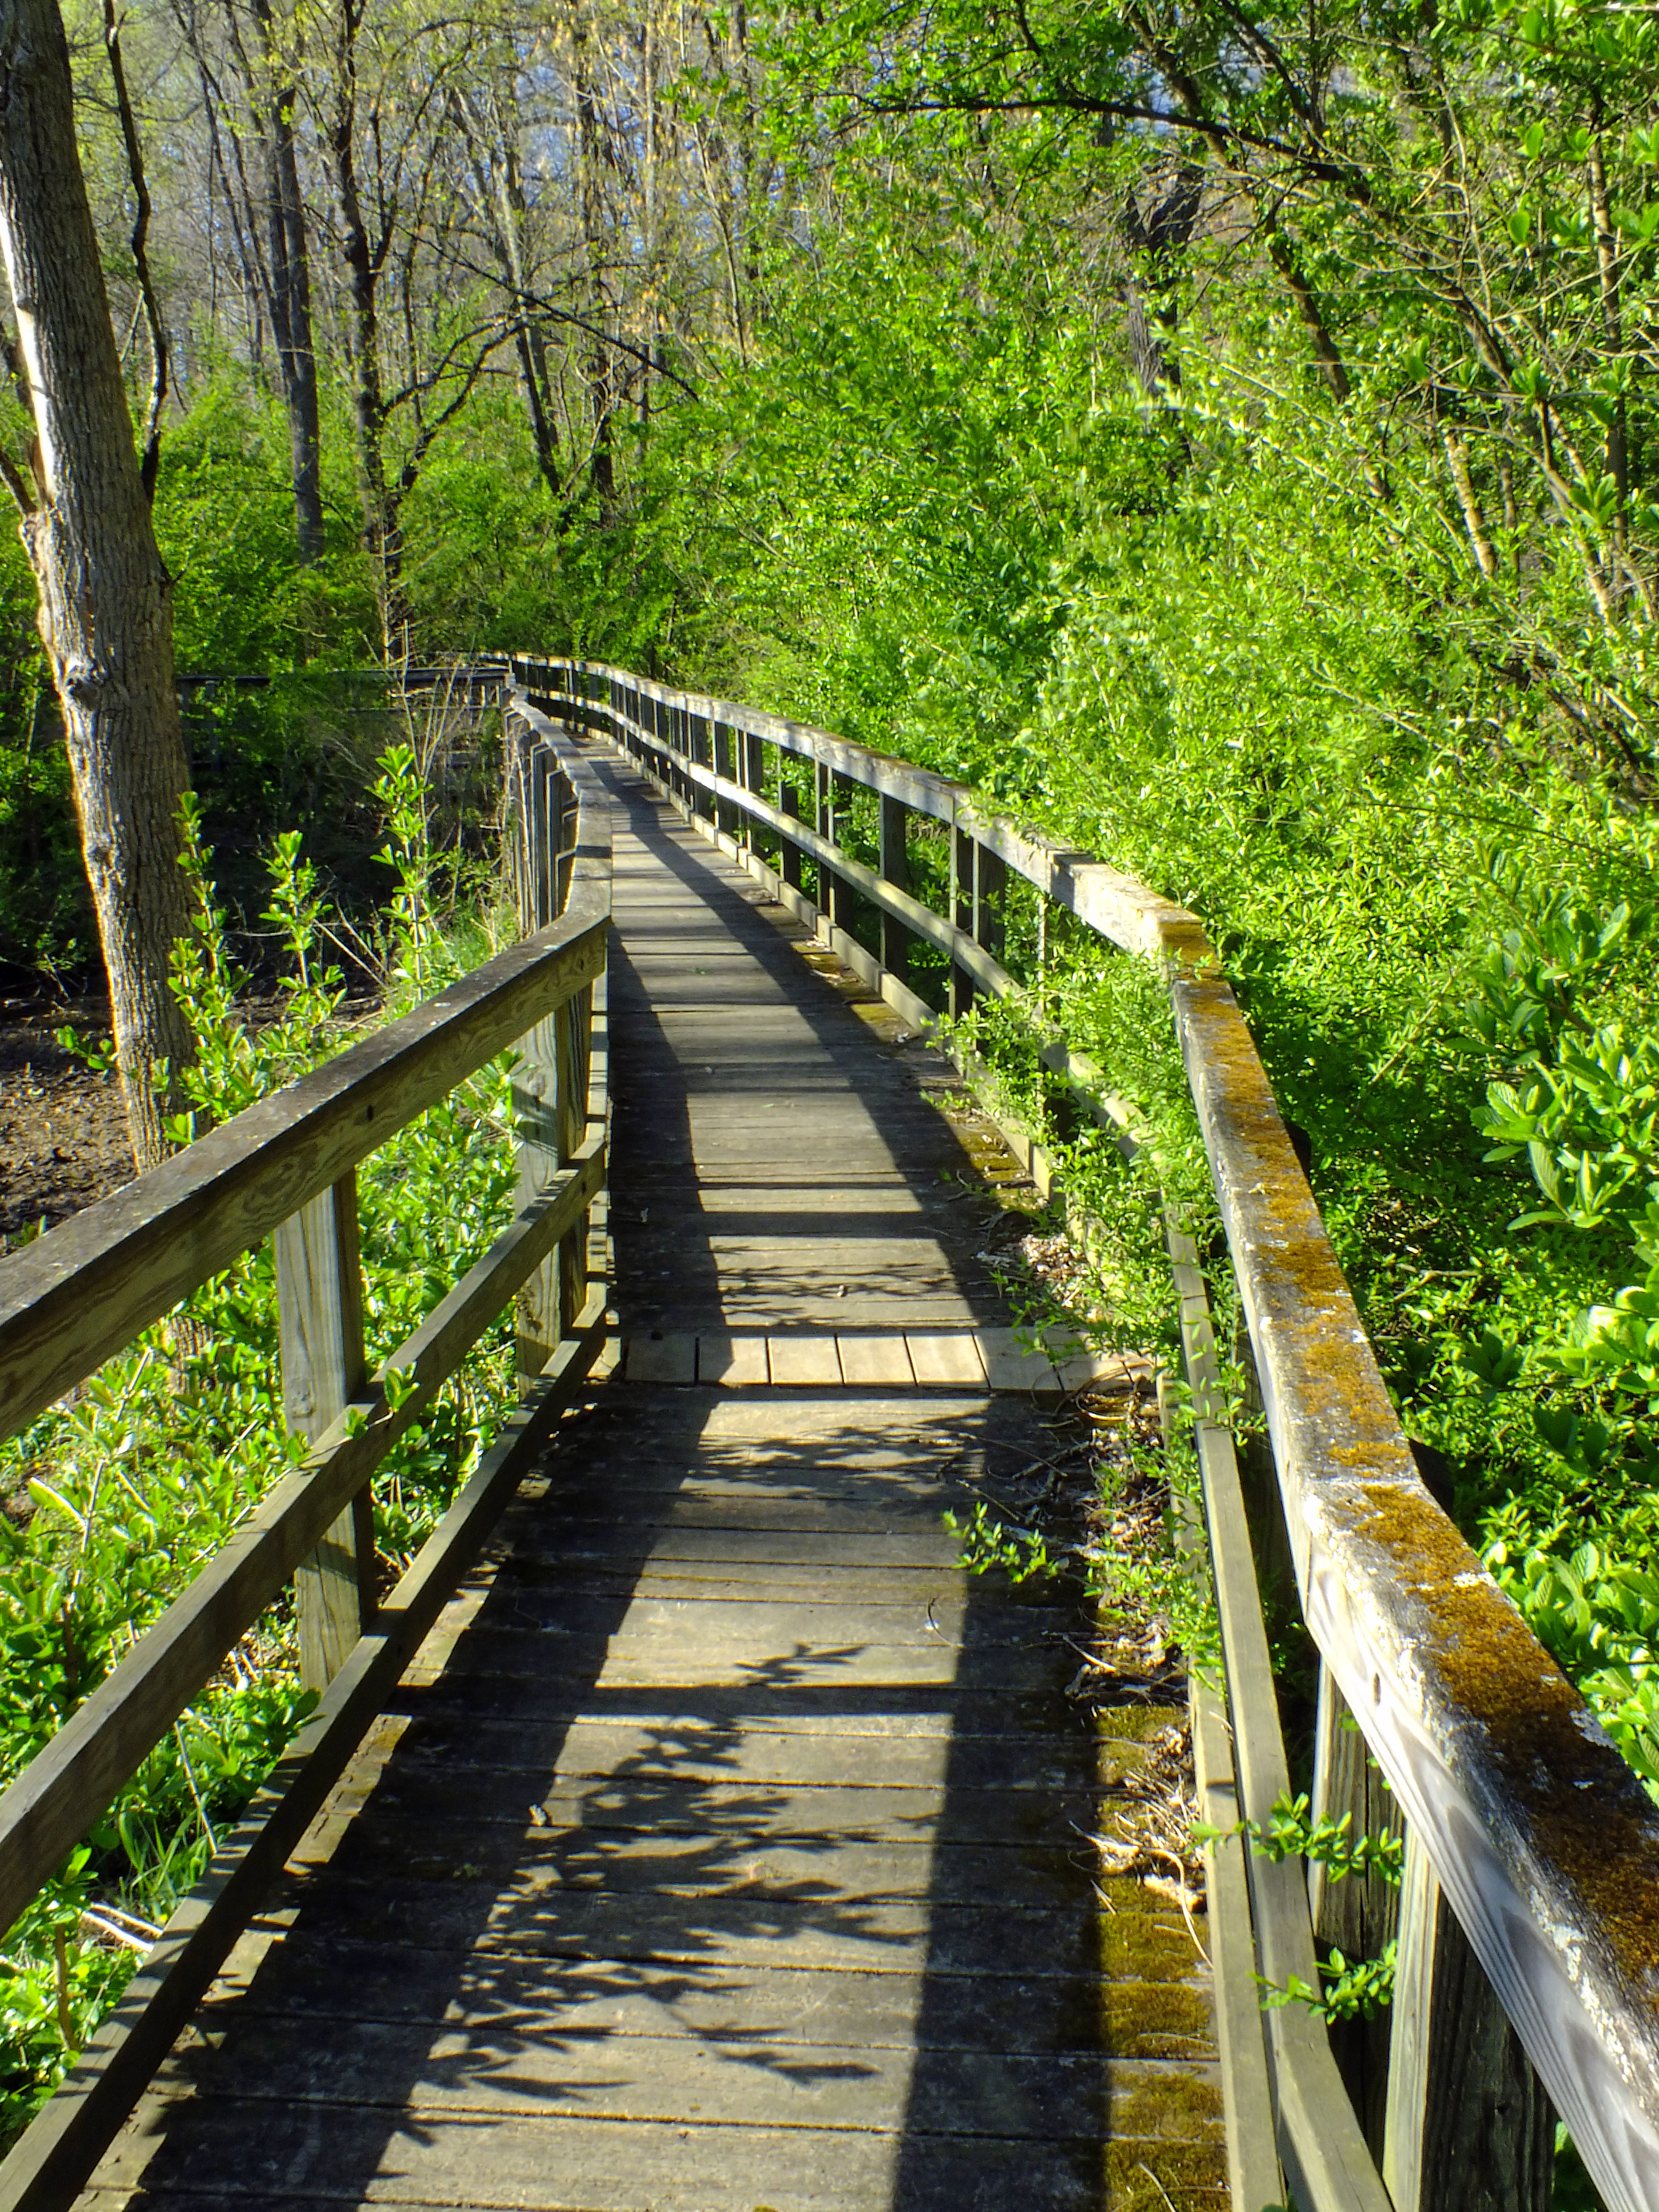
boardwalk, track, hiking, trail, bridge, walkway, suspension bridge, transport, spring, waterway, trees, creativecommons, pennsylvania, lehighvalley, plankbridge, lehighcounty, wildlandsconservancy, poolwildlifesanctuary, rope bridge, truss bridge, rolling stock, nonbuilding structure